P. J. Moloney

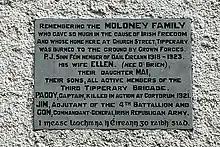
Plaque in Church street, Tipperary, commemorating the contribution of the Moloney family to the struggle for independence.

Moloney was actively involved in the Republican movement in Tipperary. He was arrested and jailed in the mass arrests after the 1916 Easter Rising. The meeting to elect brigade officers for the 3rd Tipperary Brigade was held in his house in Church street, Tipperary. The house was burnt down during the war by British forces. His three sons were active members of the brigade. One of his sons, Con became Adjutant General of the anti-Treaty IRA during the Civil War another of his sons, Patrick, was killed during the War of Independence.